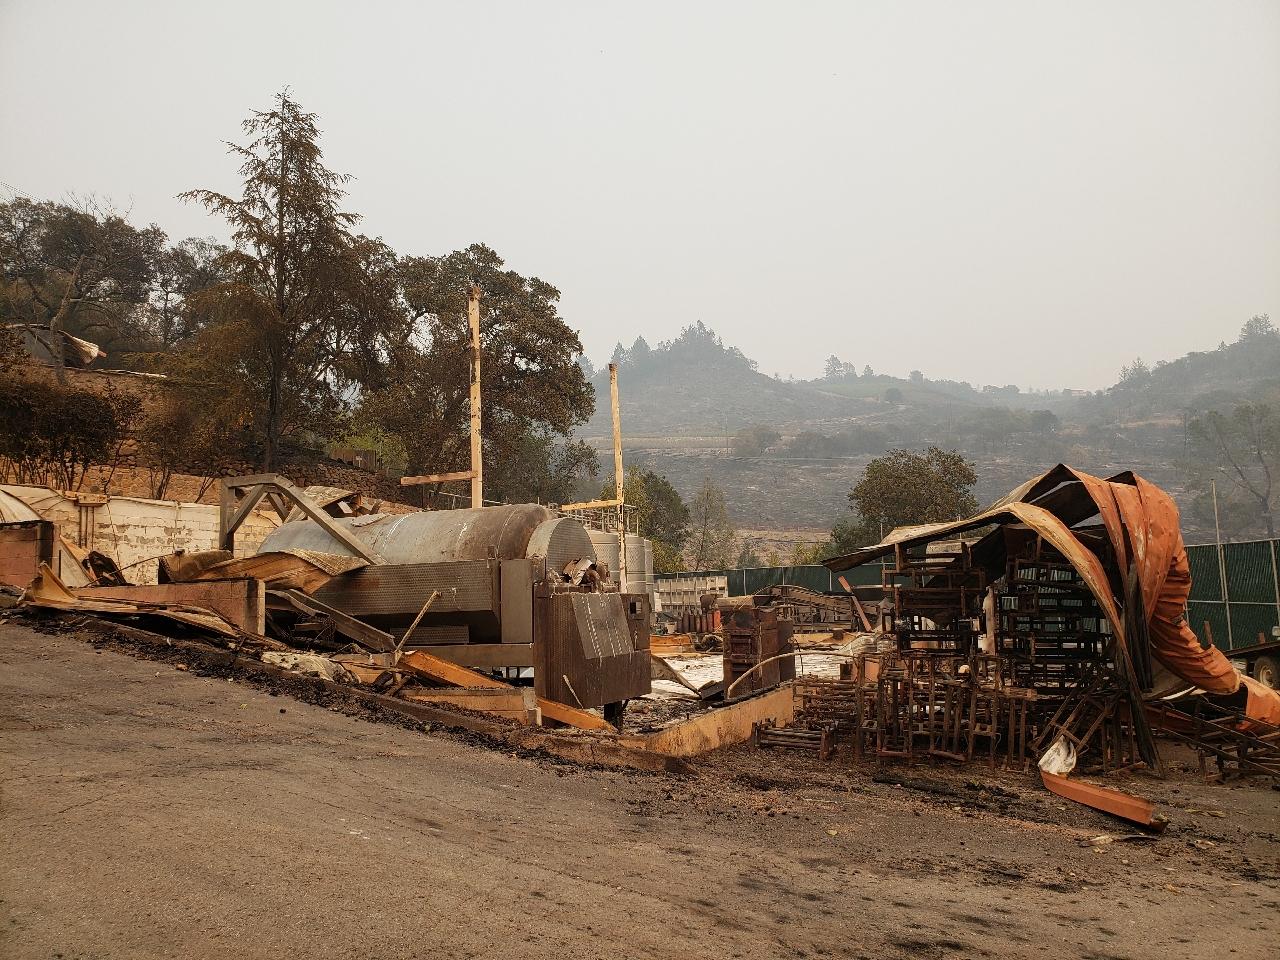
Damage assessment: destroyed